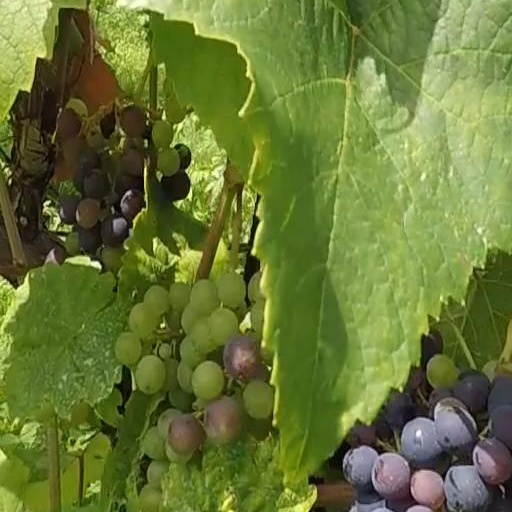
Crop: grape